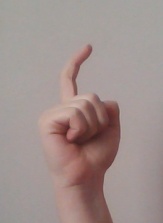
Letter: ra